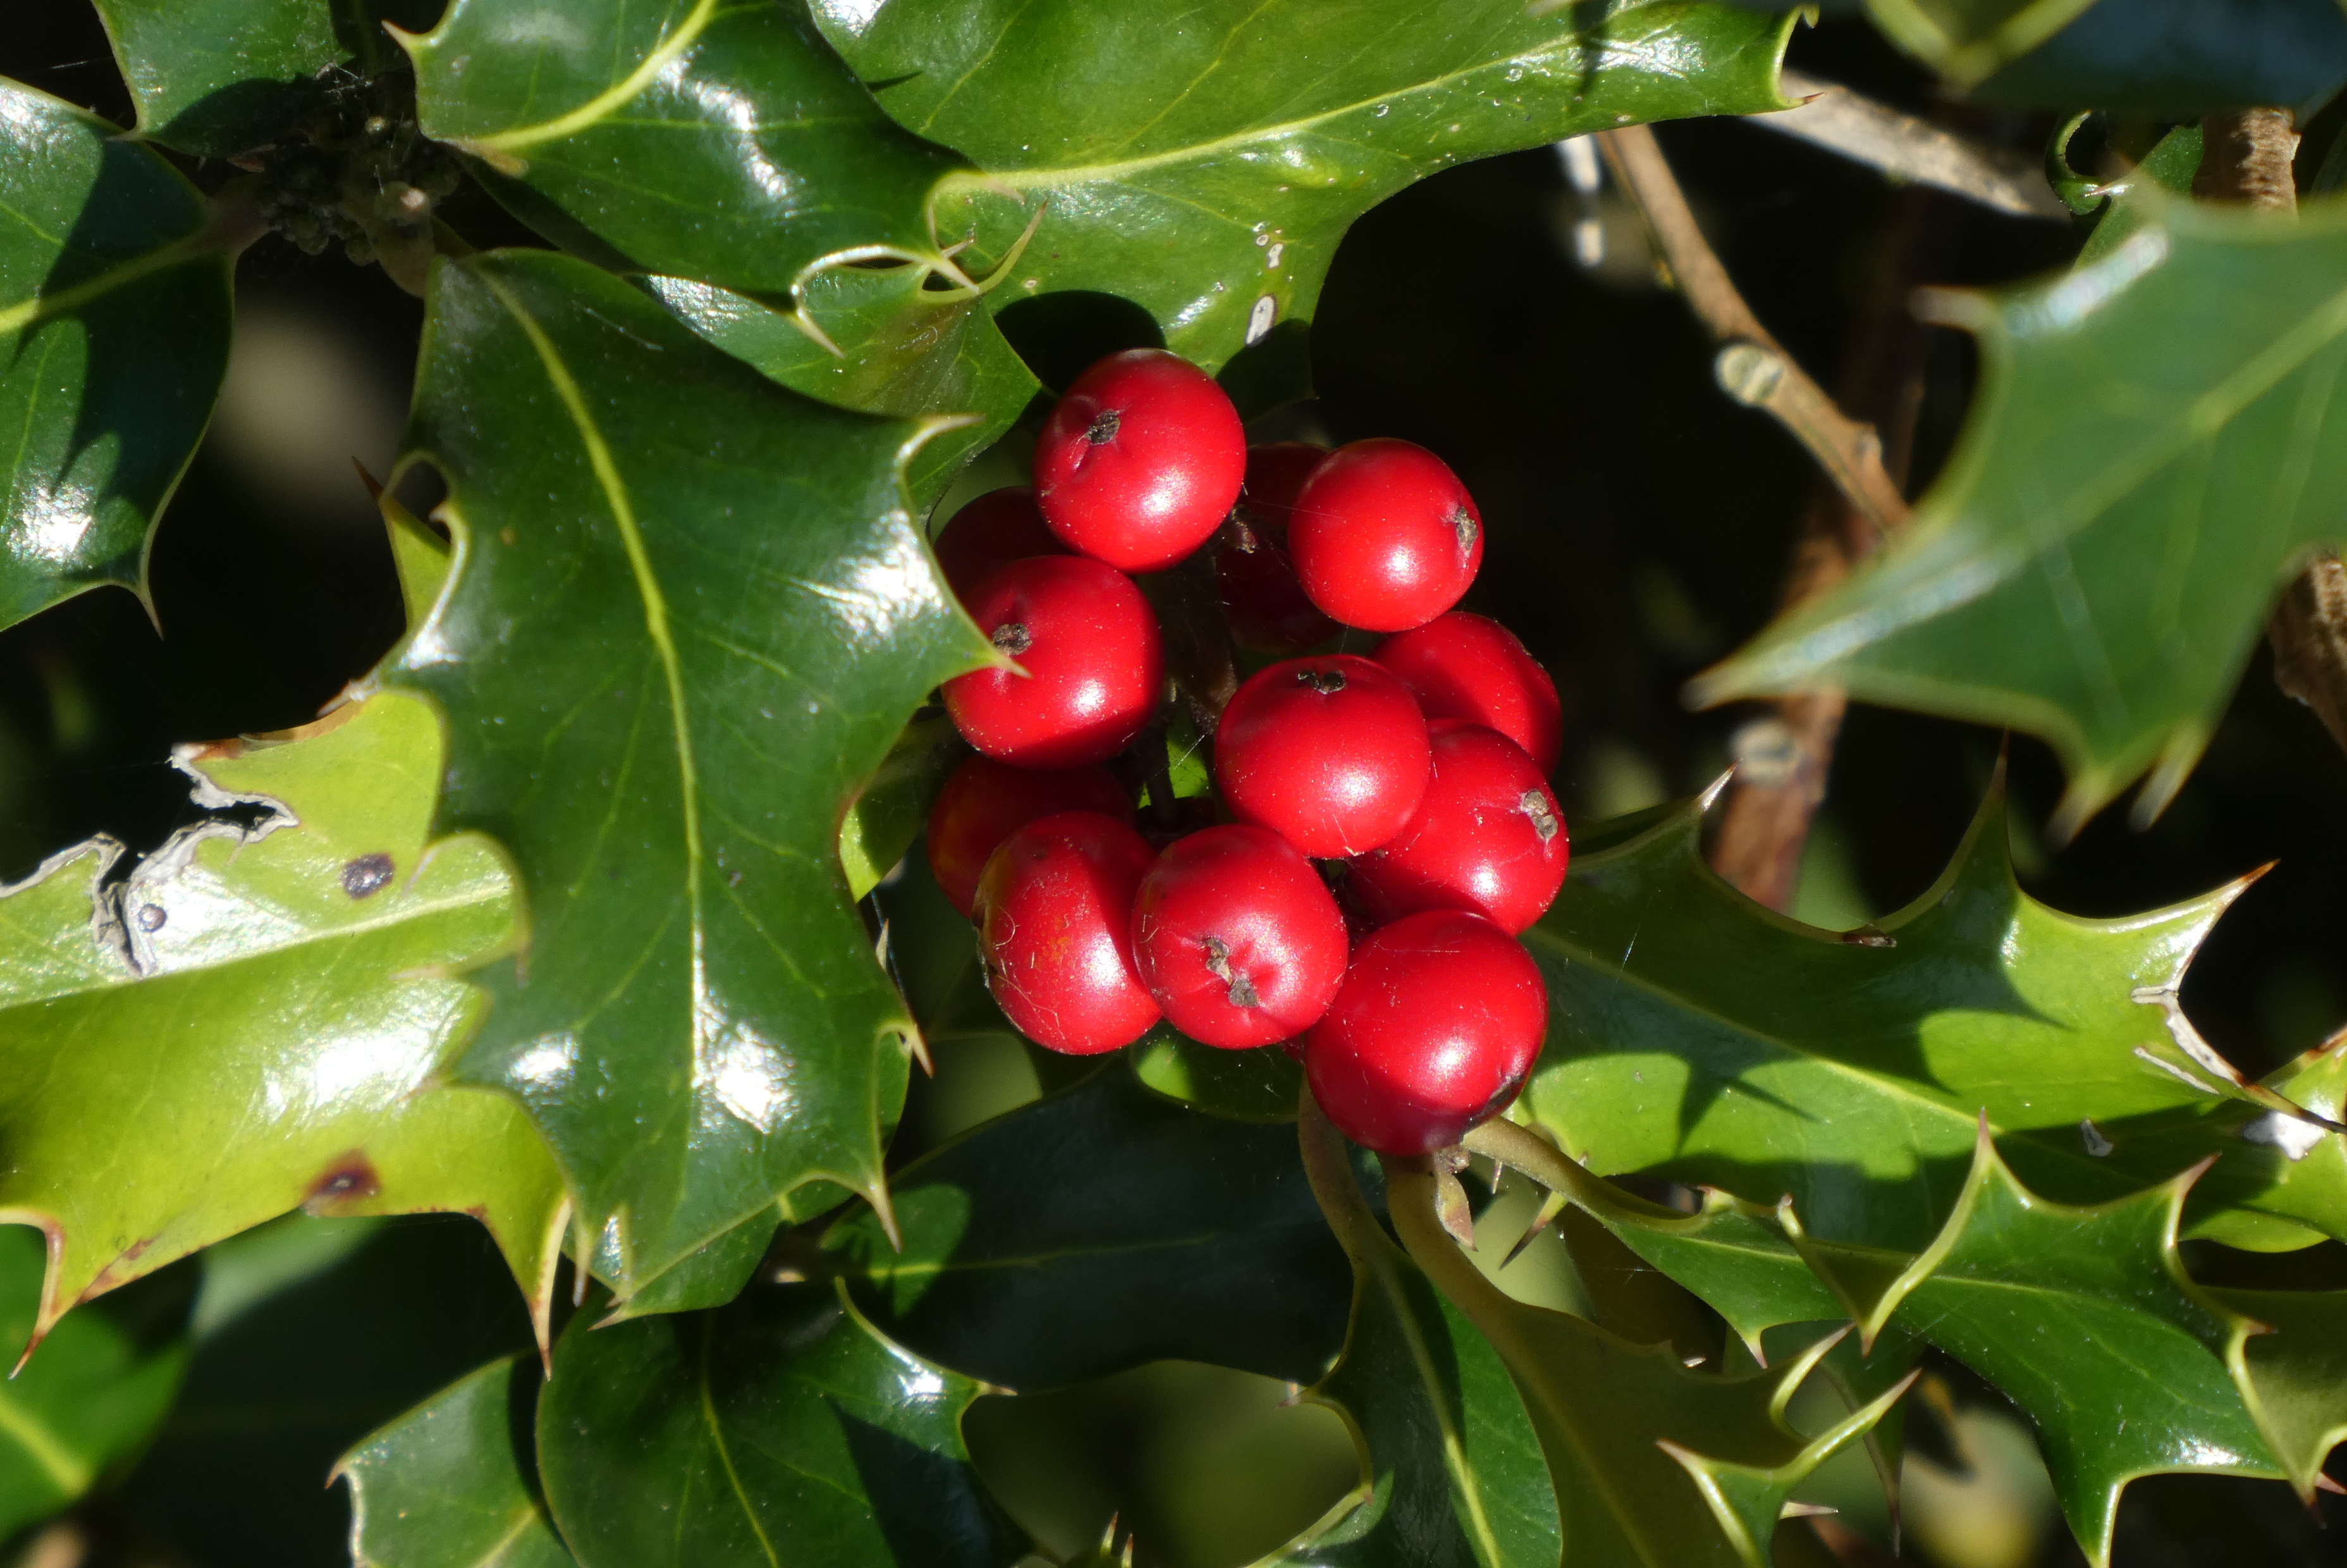
red berries, holly, autumn, berries, fruits, shrub, flower, flowering plant, plant, american holly, berry, fruit, leaf, tree, woody plant, Hollyleaf cherry, fruit tree, currant, seedless fruit, food, schisandra, kona coffee, heteromeles, lingonberry, acerola family, pistacia lentiscus, Guarana, produce, Dogwood family, Ilex verticillataAmerican Winterberry, elderberry